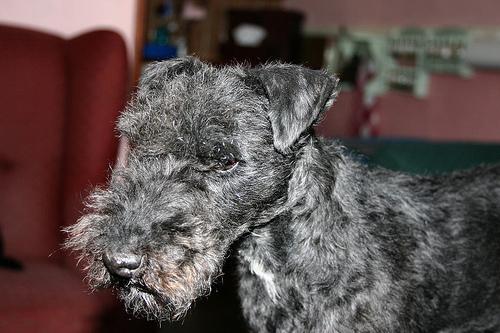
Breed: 216-n000017-Lakeland_terrier